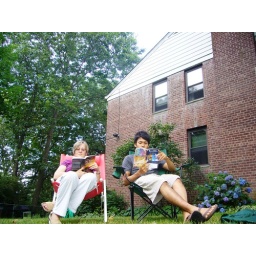
me and Krystyna reading books in front of her house